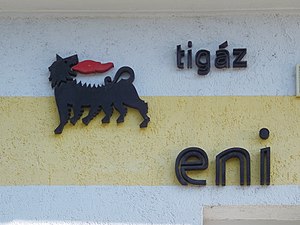
Agip
Agips logo
Agip er et italiensk olieselskab med benzinstationer i Frankrig, Italien, Rumænien, Schweiz, Slovakiet, Slovenien, Spanien, Tjekkiet, Tyskland og Ungarn